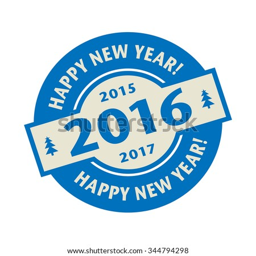
stamp or label with the text happy new year